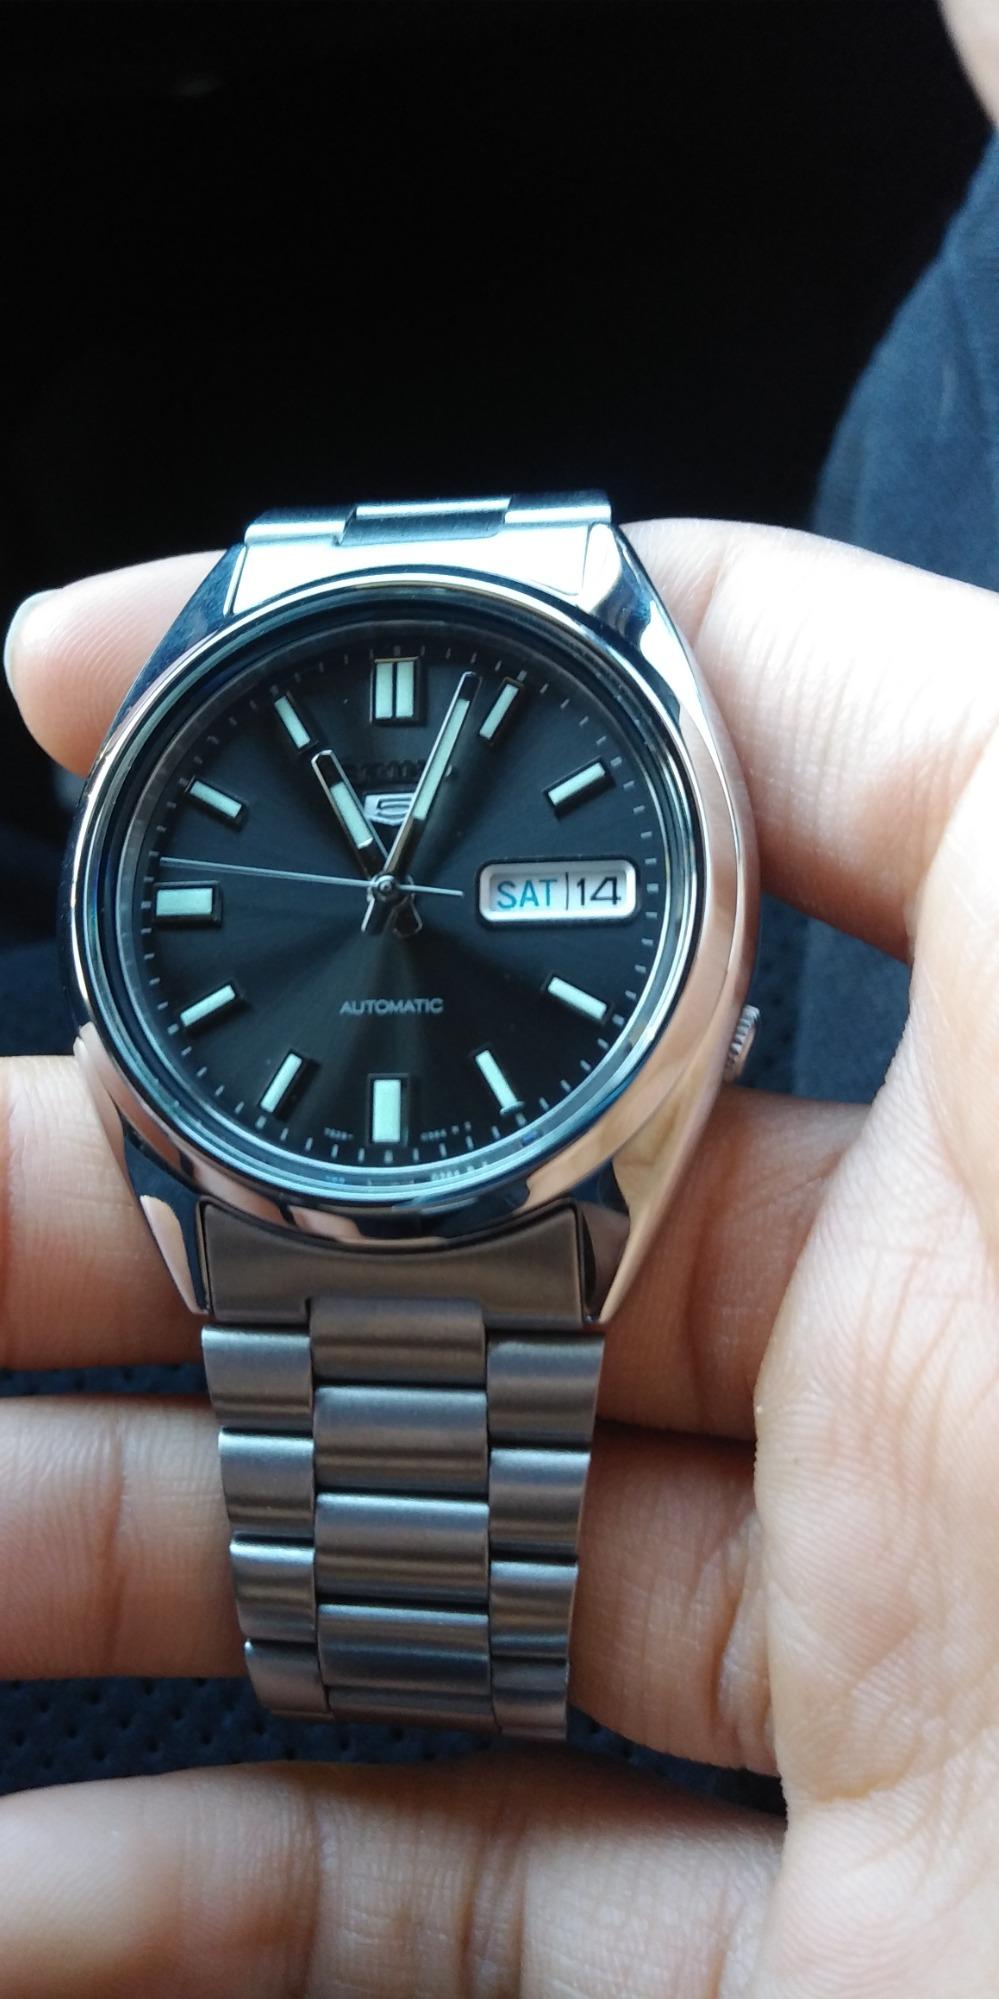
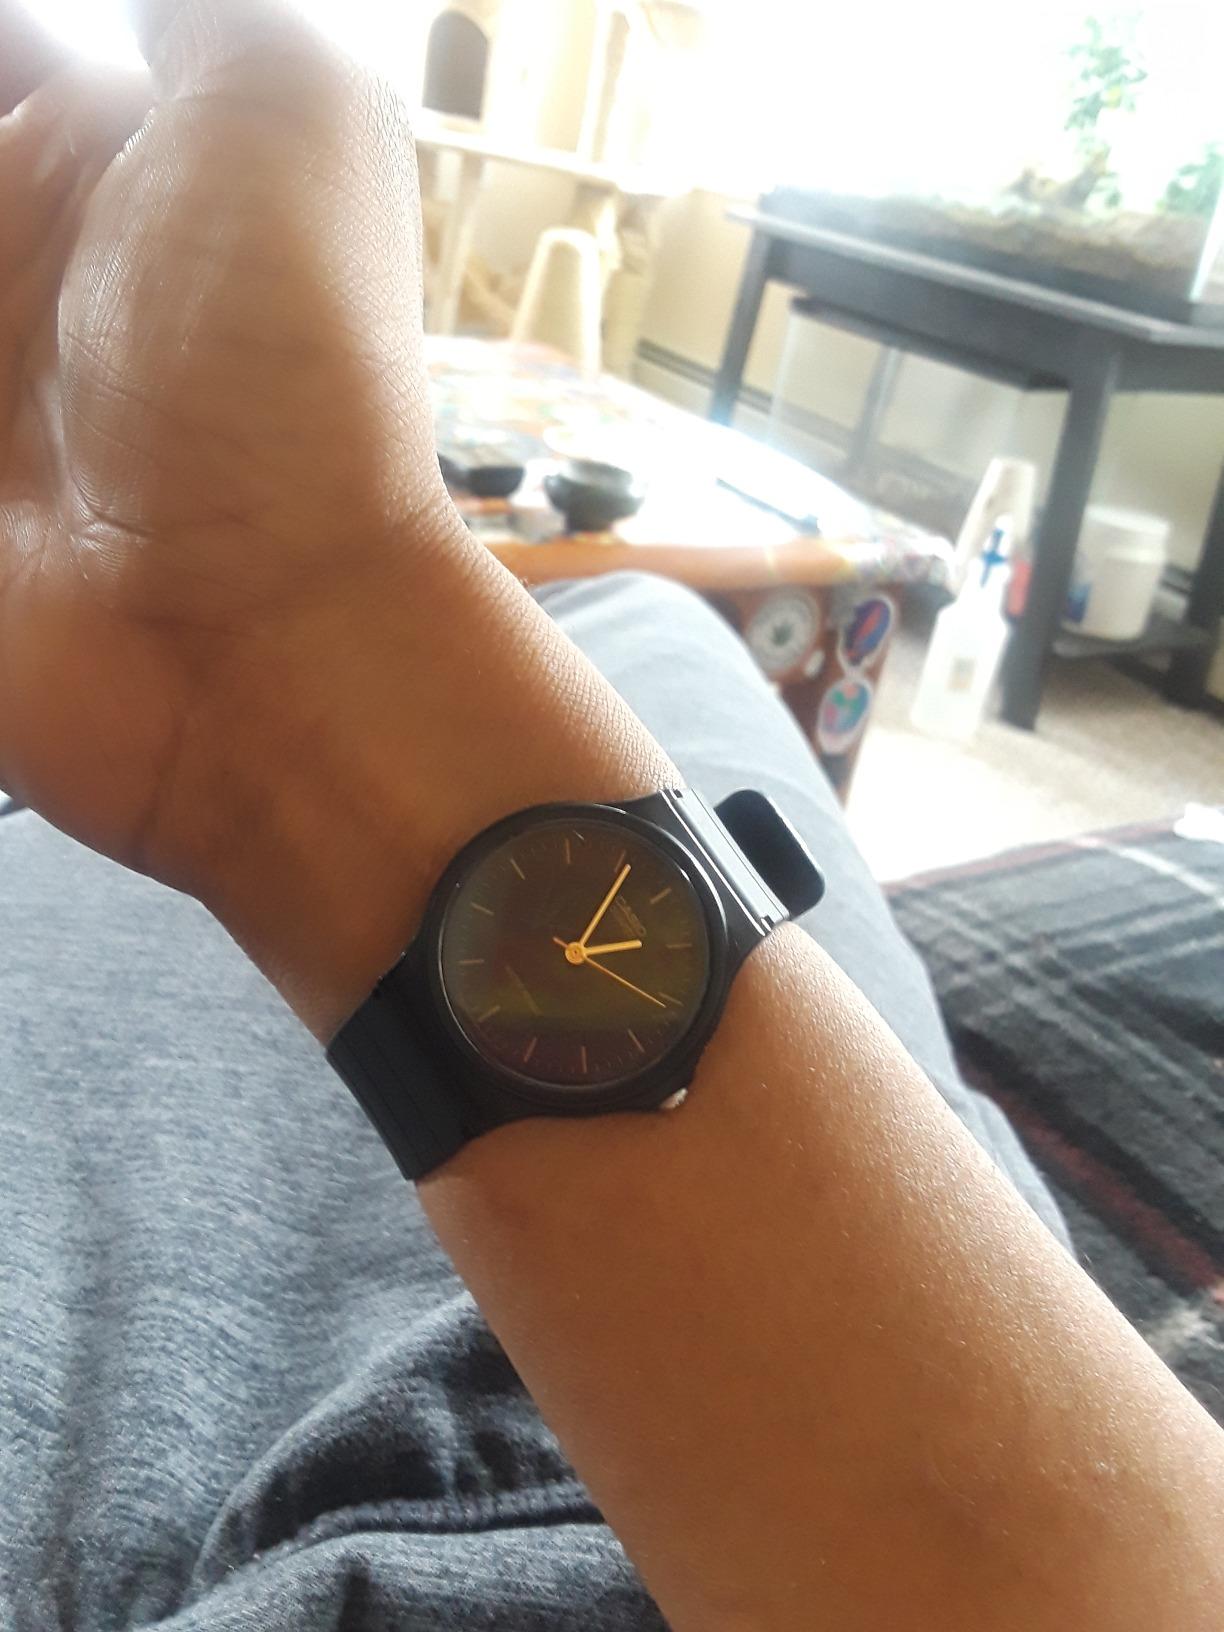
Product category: accessories_watch
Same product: no